Kazakhstan

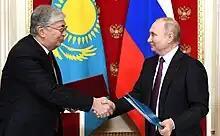
President Kassym-Jomart Tokayev with Russian President Vladimir Putin, 28 November 2022

Kazakhstan has supported UN peacekeeping missions in Haiti, Western Sahara, and Côte d'Ivoire. In March 2014, the Ministry of Defense chose 20 Kazakhstani military men as observers for the UN peacekeeping missions. The military personnel, ranking from captain to colonel, had to go through specialised UN training; they had to be fluent in English and skilled in using specialised military vehicles.